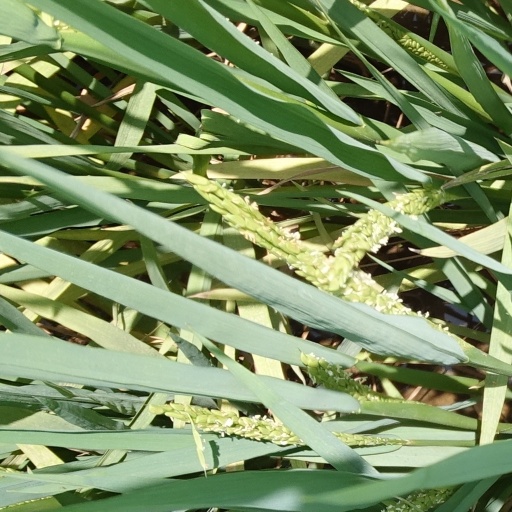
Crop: rice